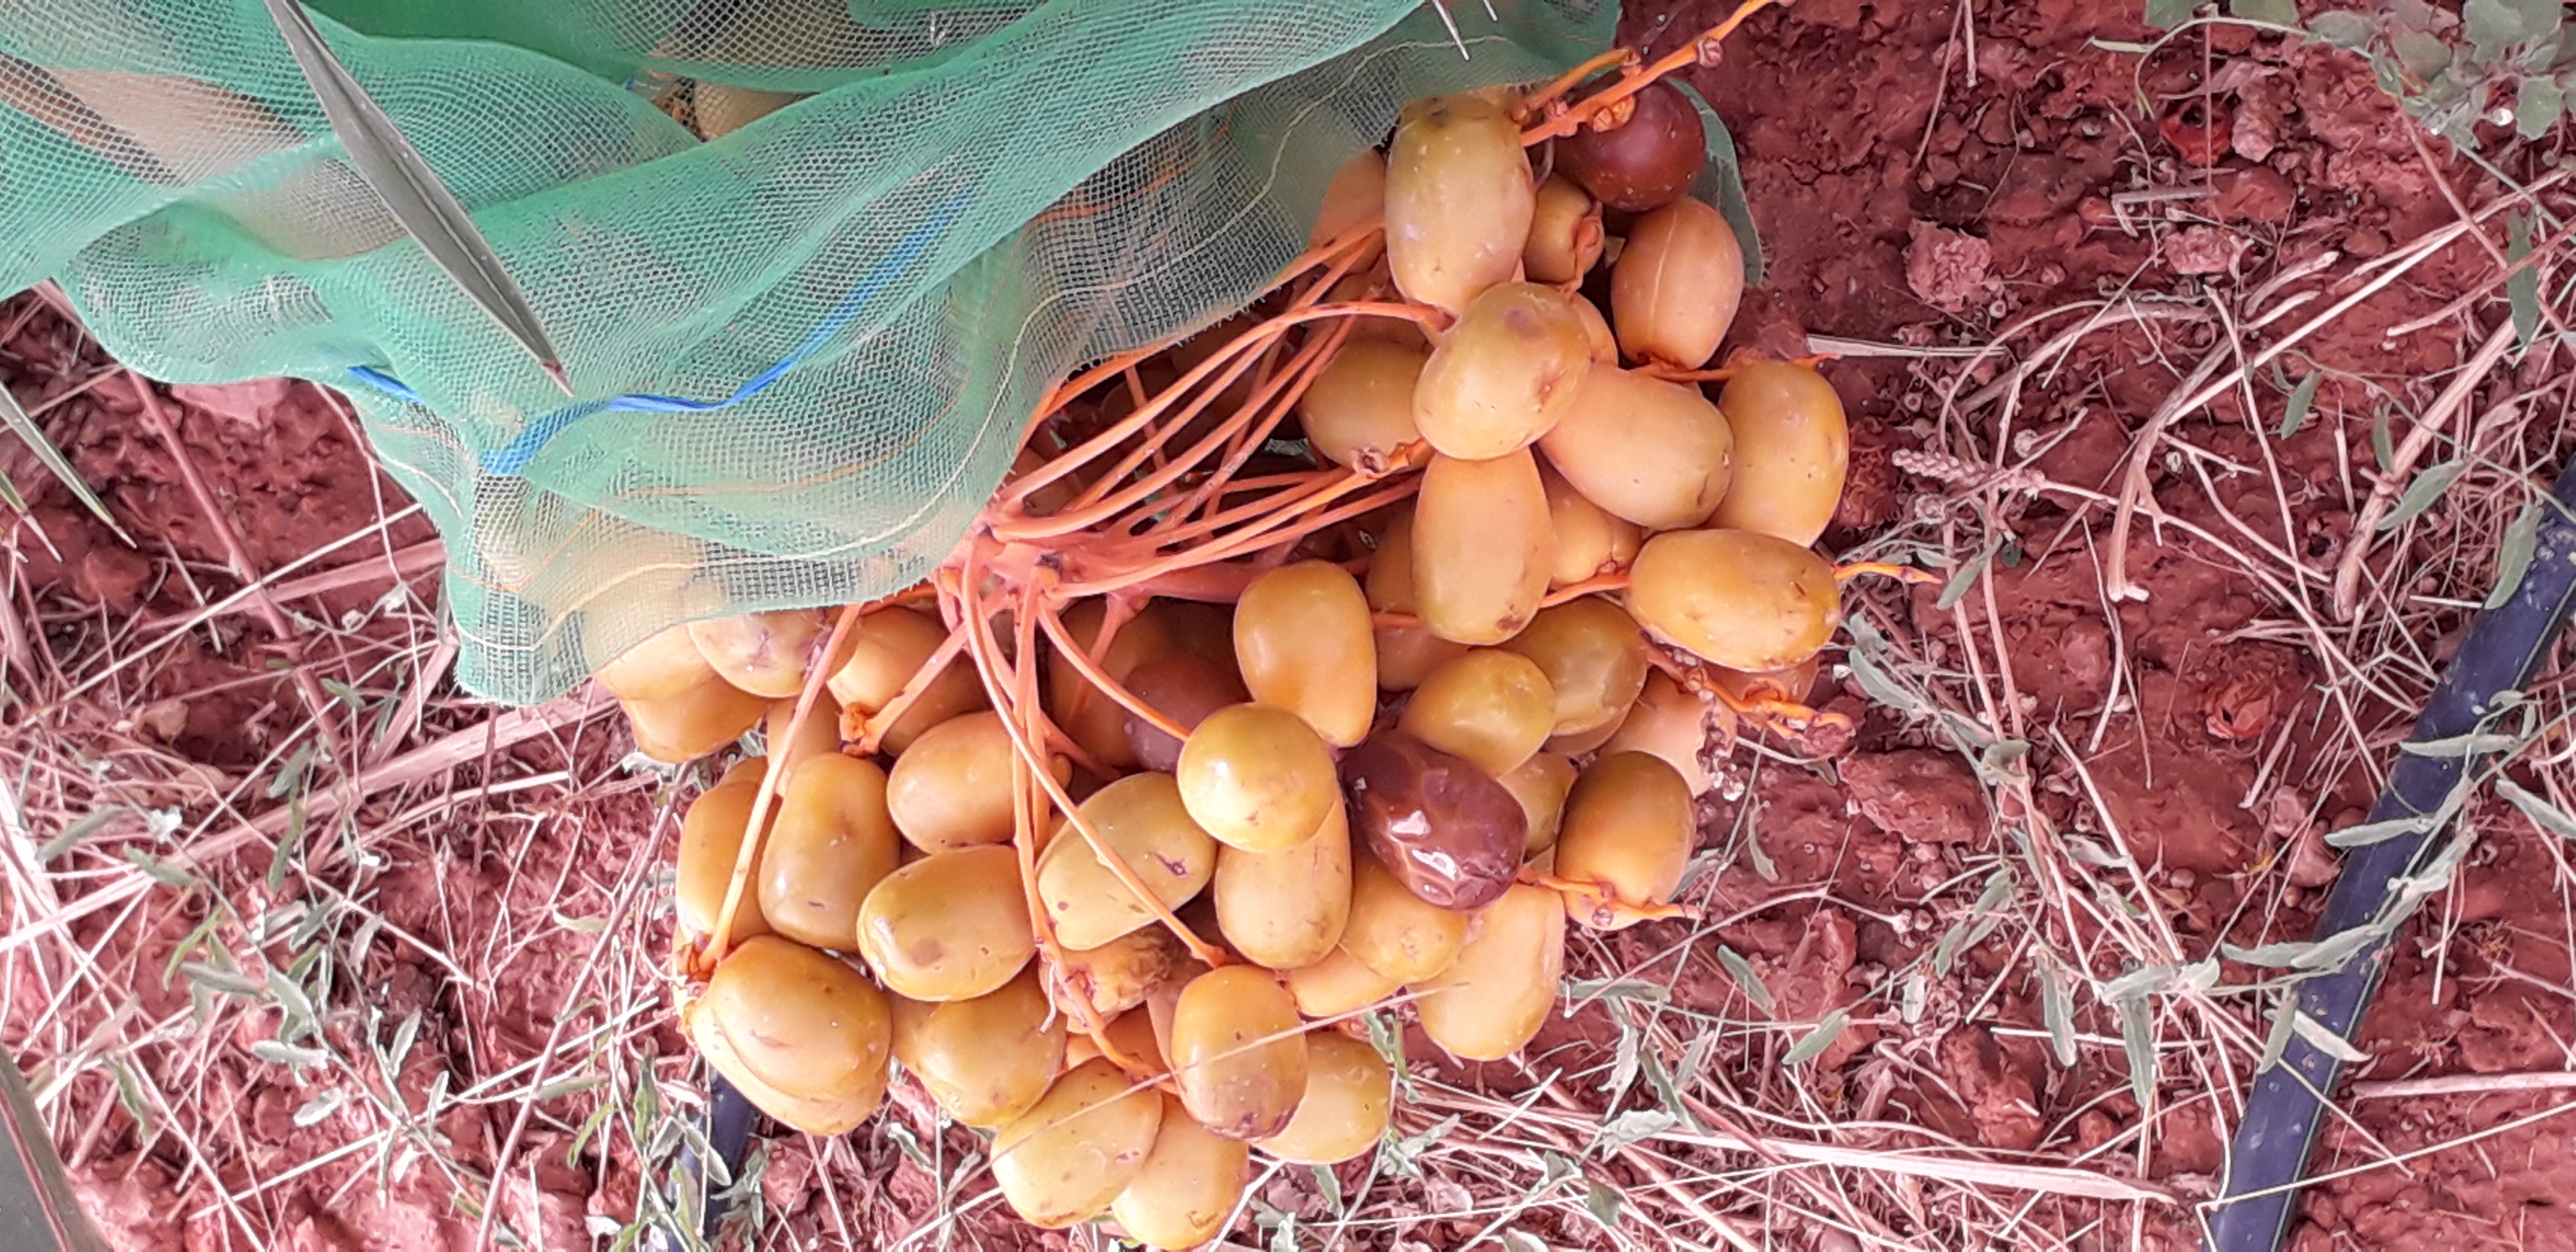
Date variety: Boufagous